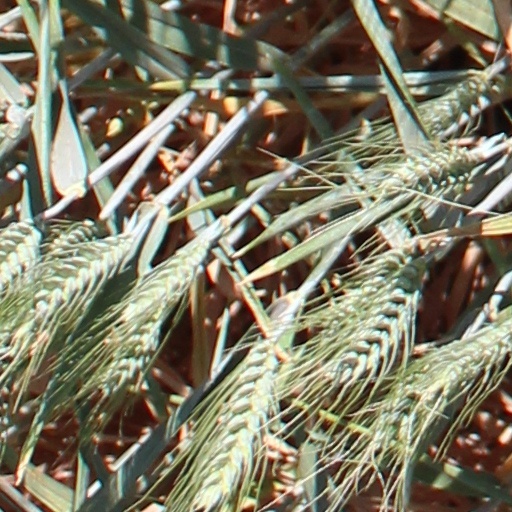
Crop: wheat